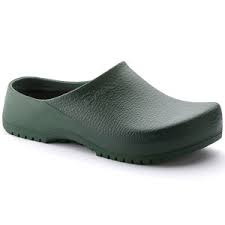
Label: Clog